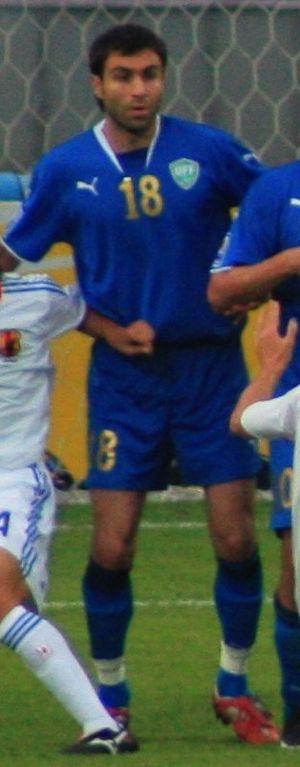
Timour Takhirovitch Kapadzé est un footballeur international ouzbek né le 5 septembre 1981 à Ferghana en RSS d'Ouzbékistan. Il évolue au poste de milieu de terrain.